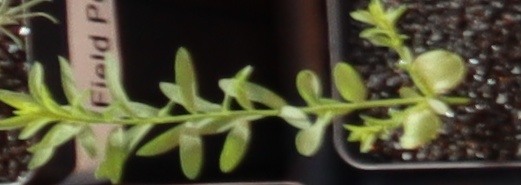
Label: Flax